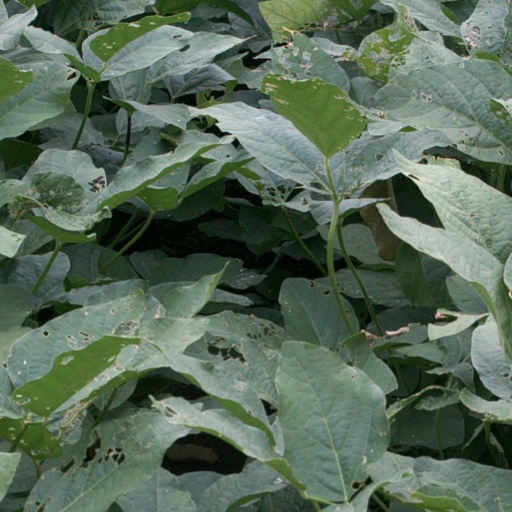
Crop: soybean